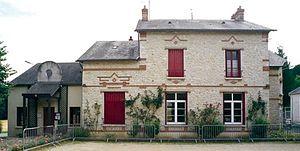
Mairie-Ecole de Saint-Cyr-la-Rivière
Saint-Cyr-la-Rivière est une commune française située à cinquante-huit kilomètres au sud-ouest de Paris dans le département de l'Essonne en région Île-de-France.